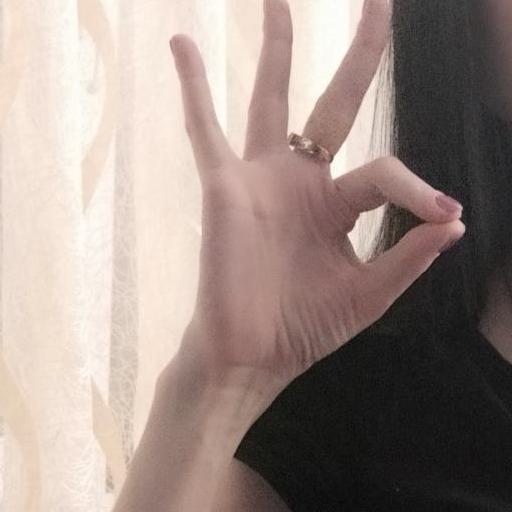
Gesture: ok